Bagh Stallions

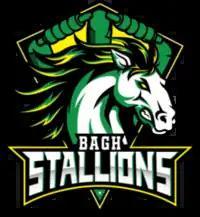

Bagh Stallions (Urdu: ) is a Pakistani professional T20 franchise cricket team competes in the Kashmir Premier League. Umar Amin is the captain and Abdul Rehman is the coach of the team. The franchise represents Bagh which is the chief town and district headquarters of Bagh District.